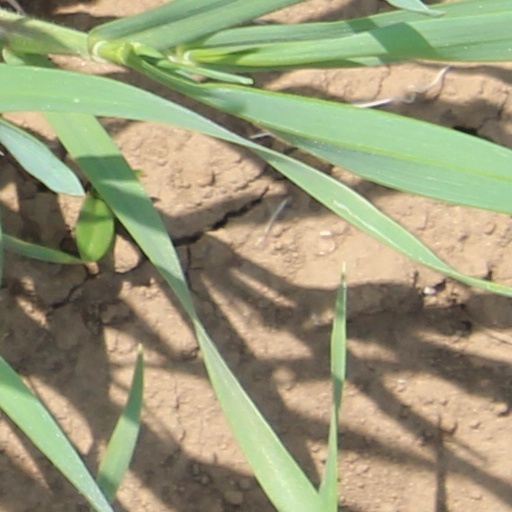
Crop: wheat